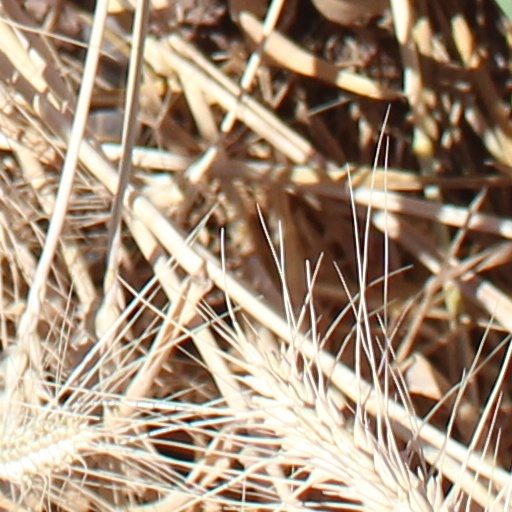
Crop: wheat